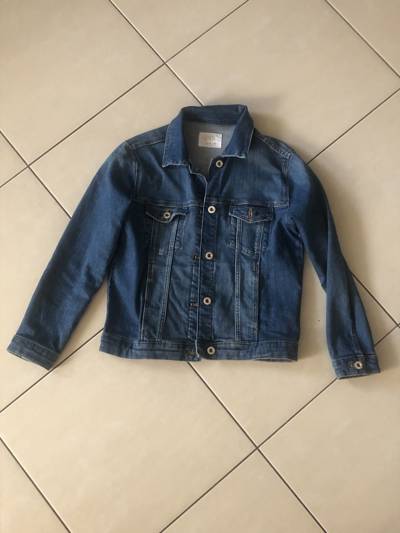
Waste category: clothes